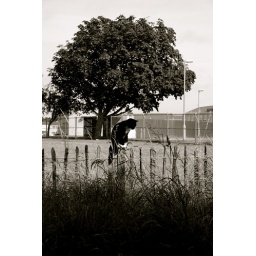
This cat just sat on the top of the pole clearly hoping something furry would move around in there.